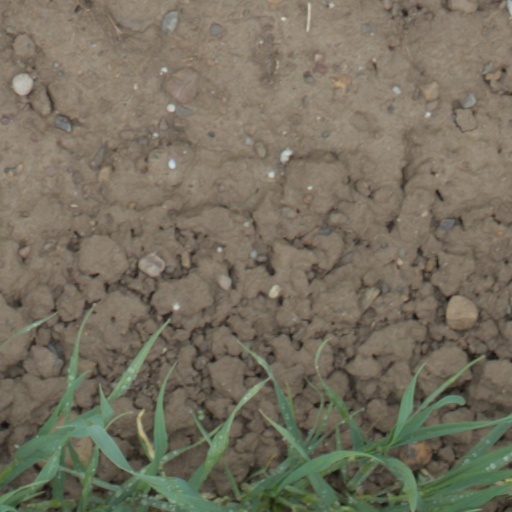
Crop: wheat